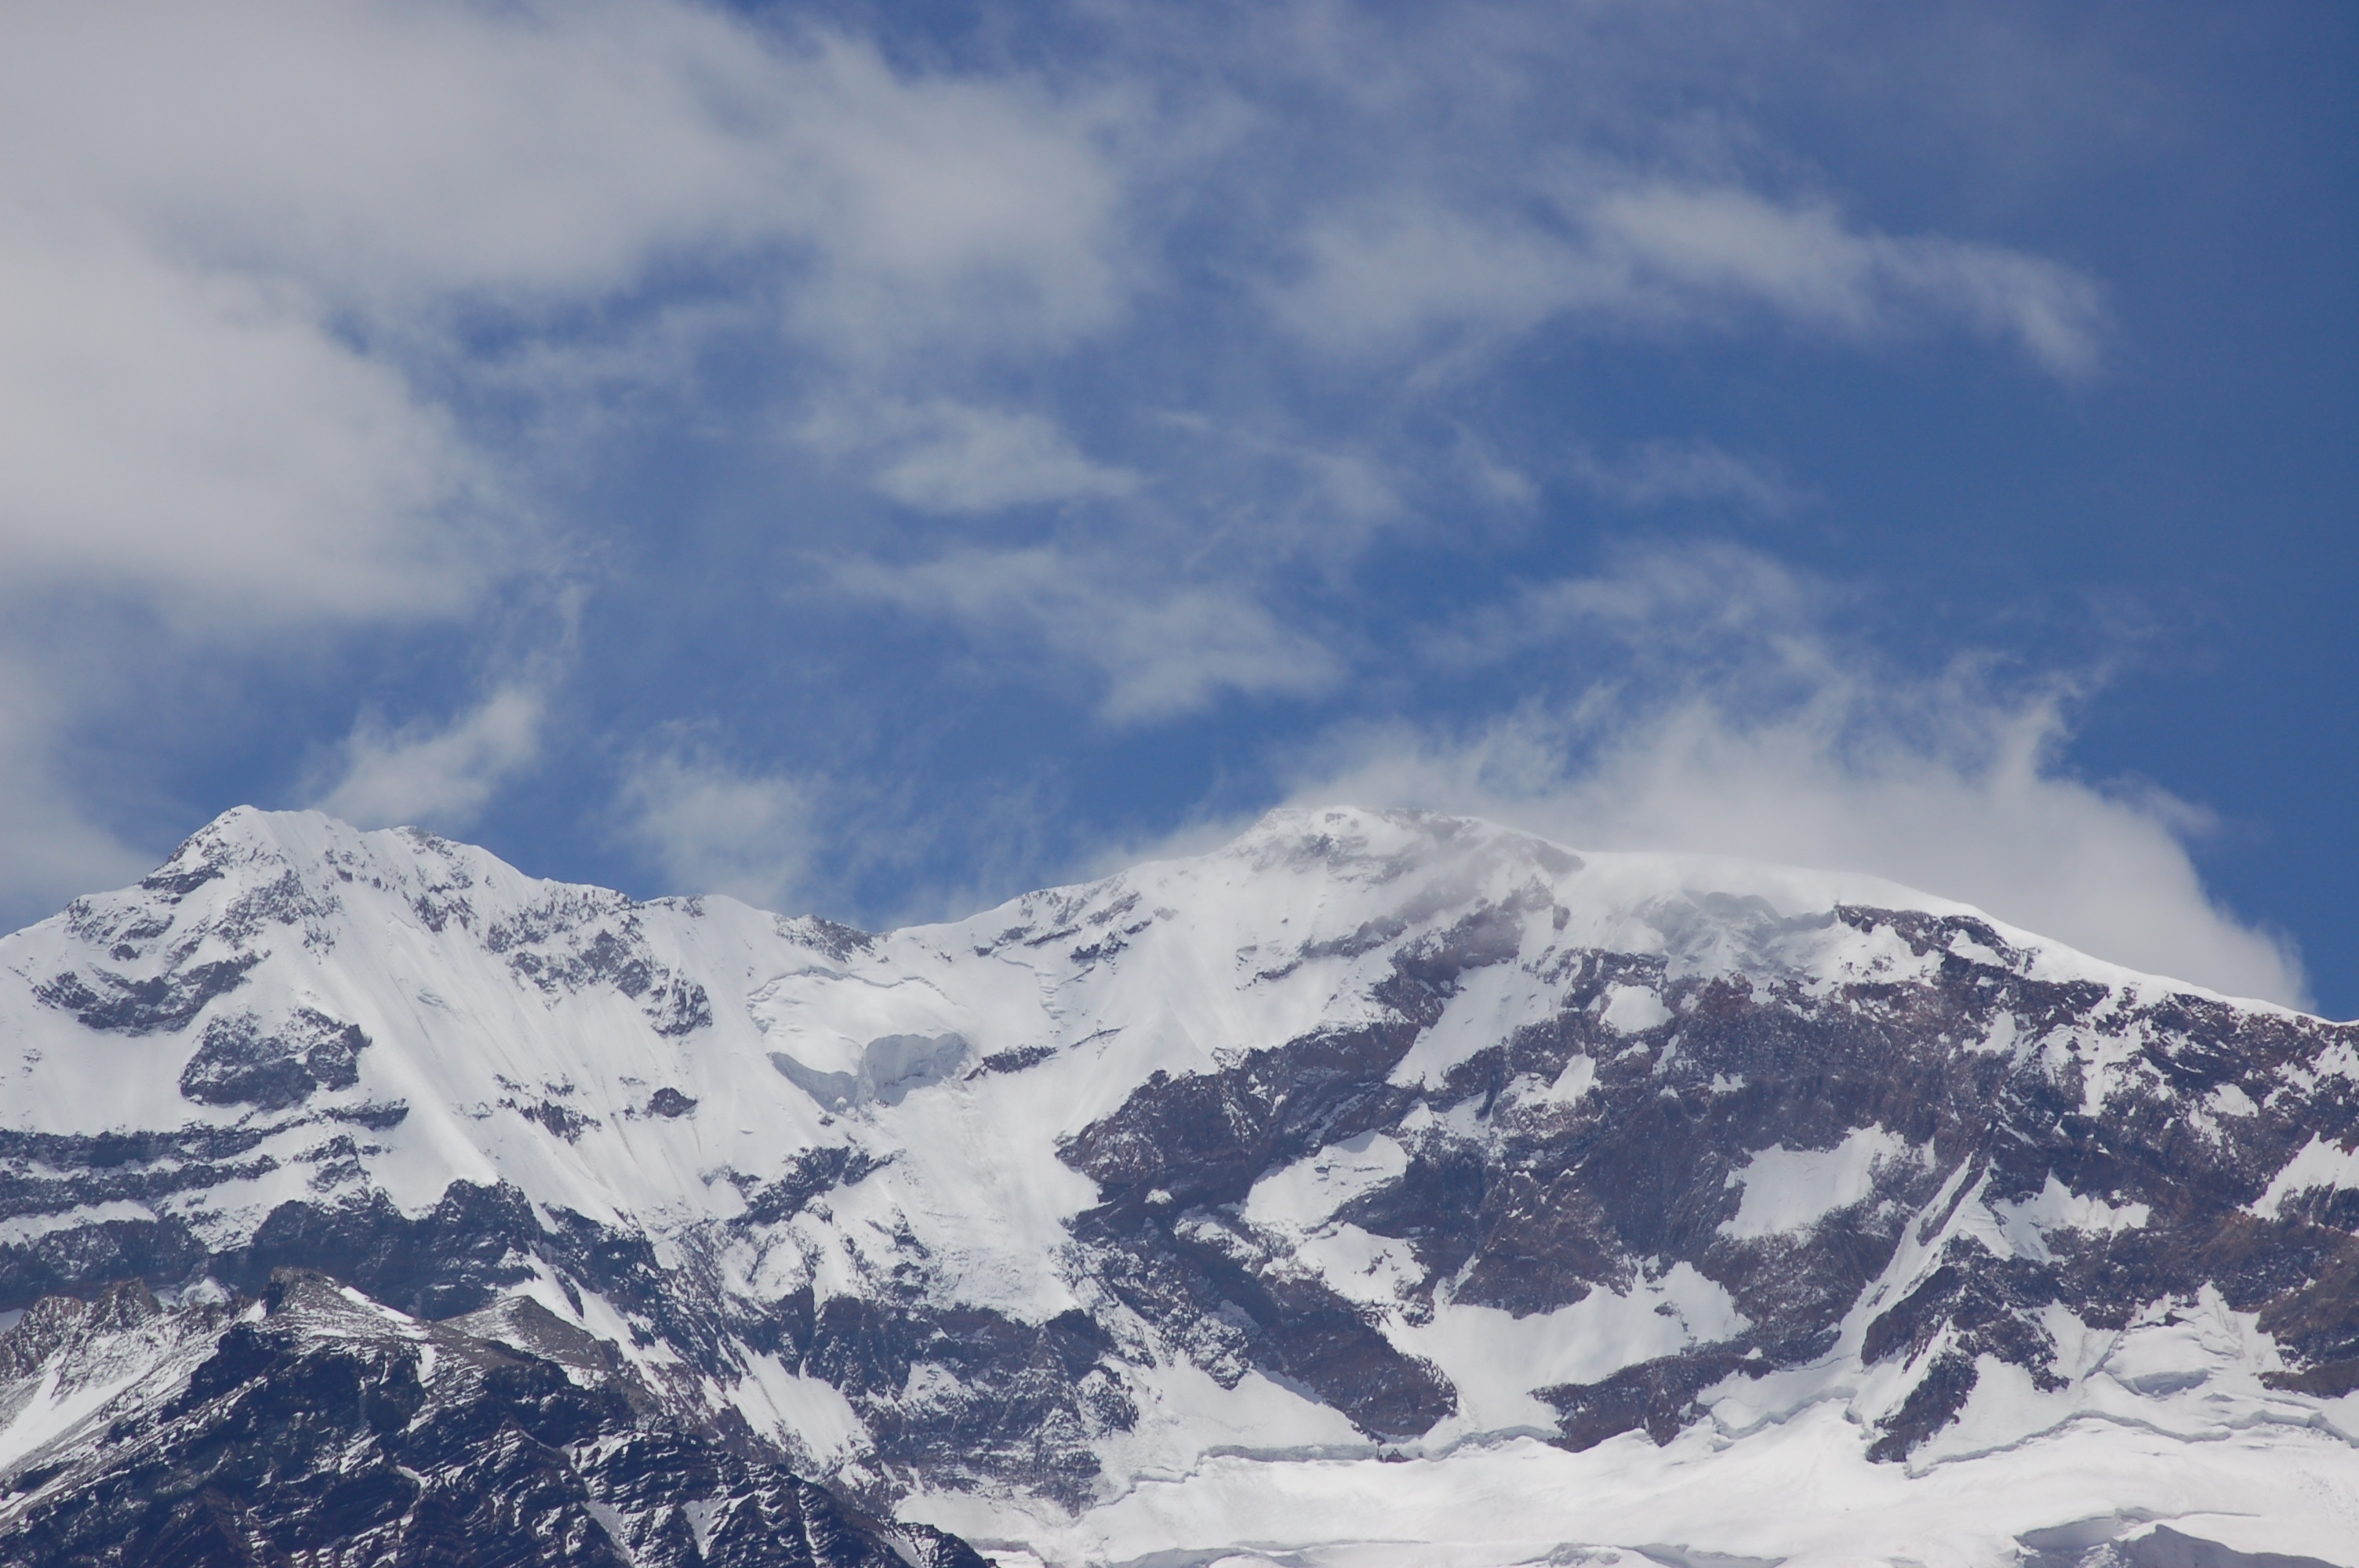
landscape, nature, outdoor, wilderness, mountain, snow, winter, cloud, sky, peak, mountain range, travel, range, park, weather, america, climbing, altitude, ridge, summit, south, trekking, alps, plateau, argentina, fell, andes, highest, landform, mendoza, aconcagua, geographical feature, mountainous landforms, geological phenomenon